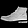
Label: Ankle boot